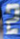
Number: 2